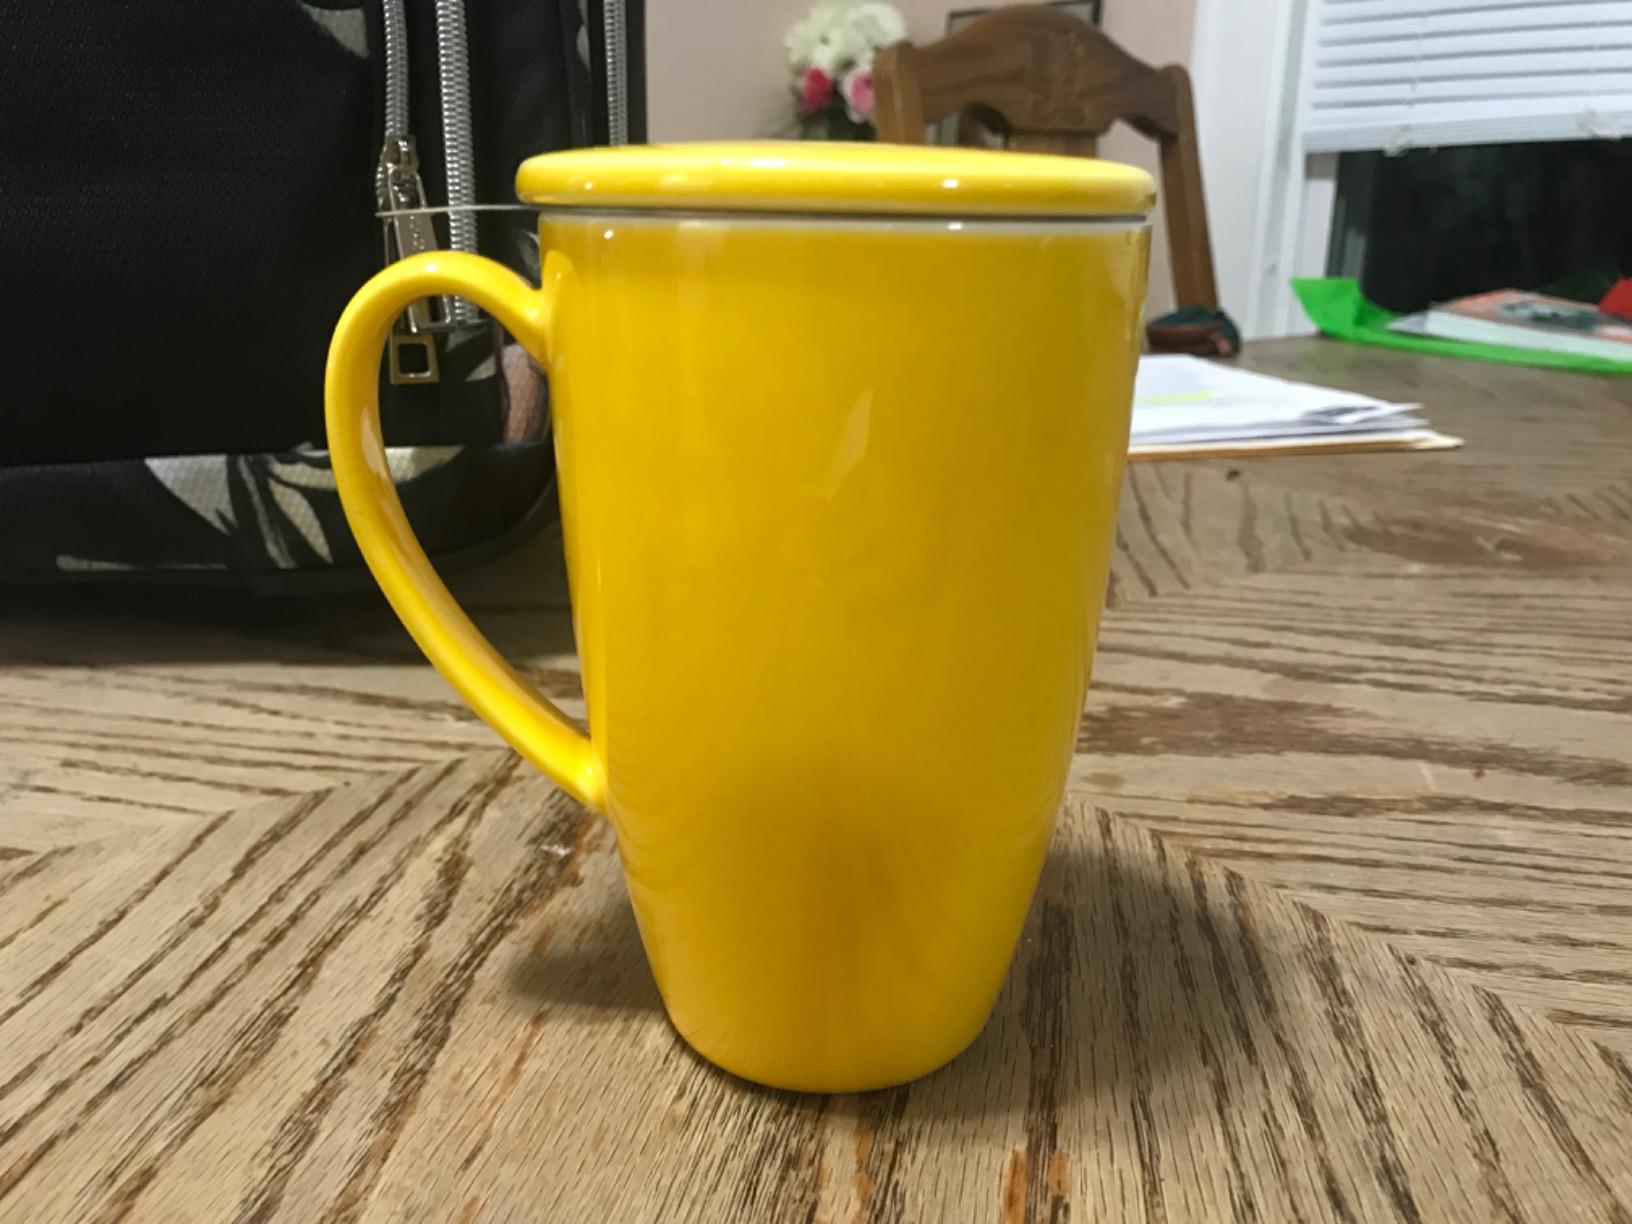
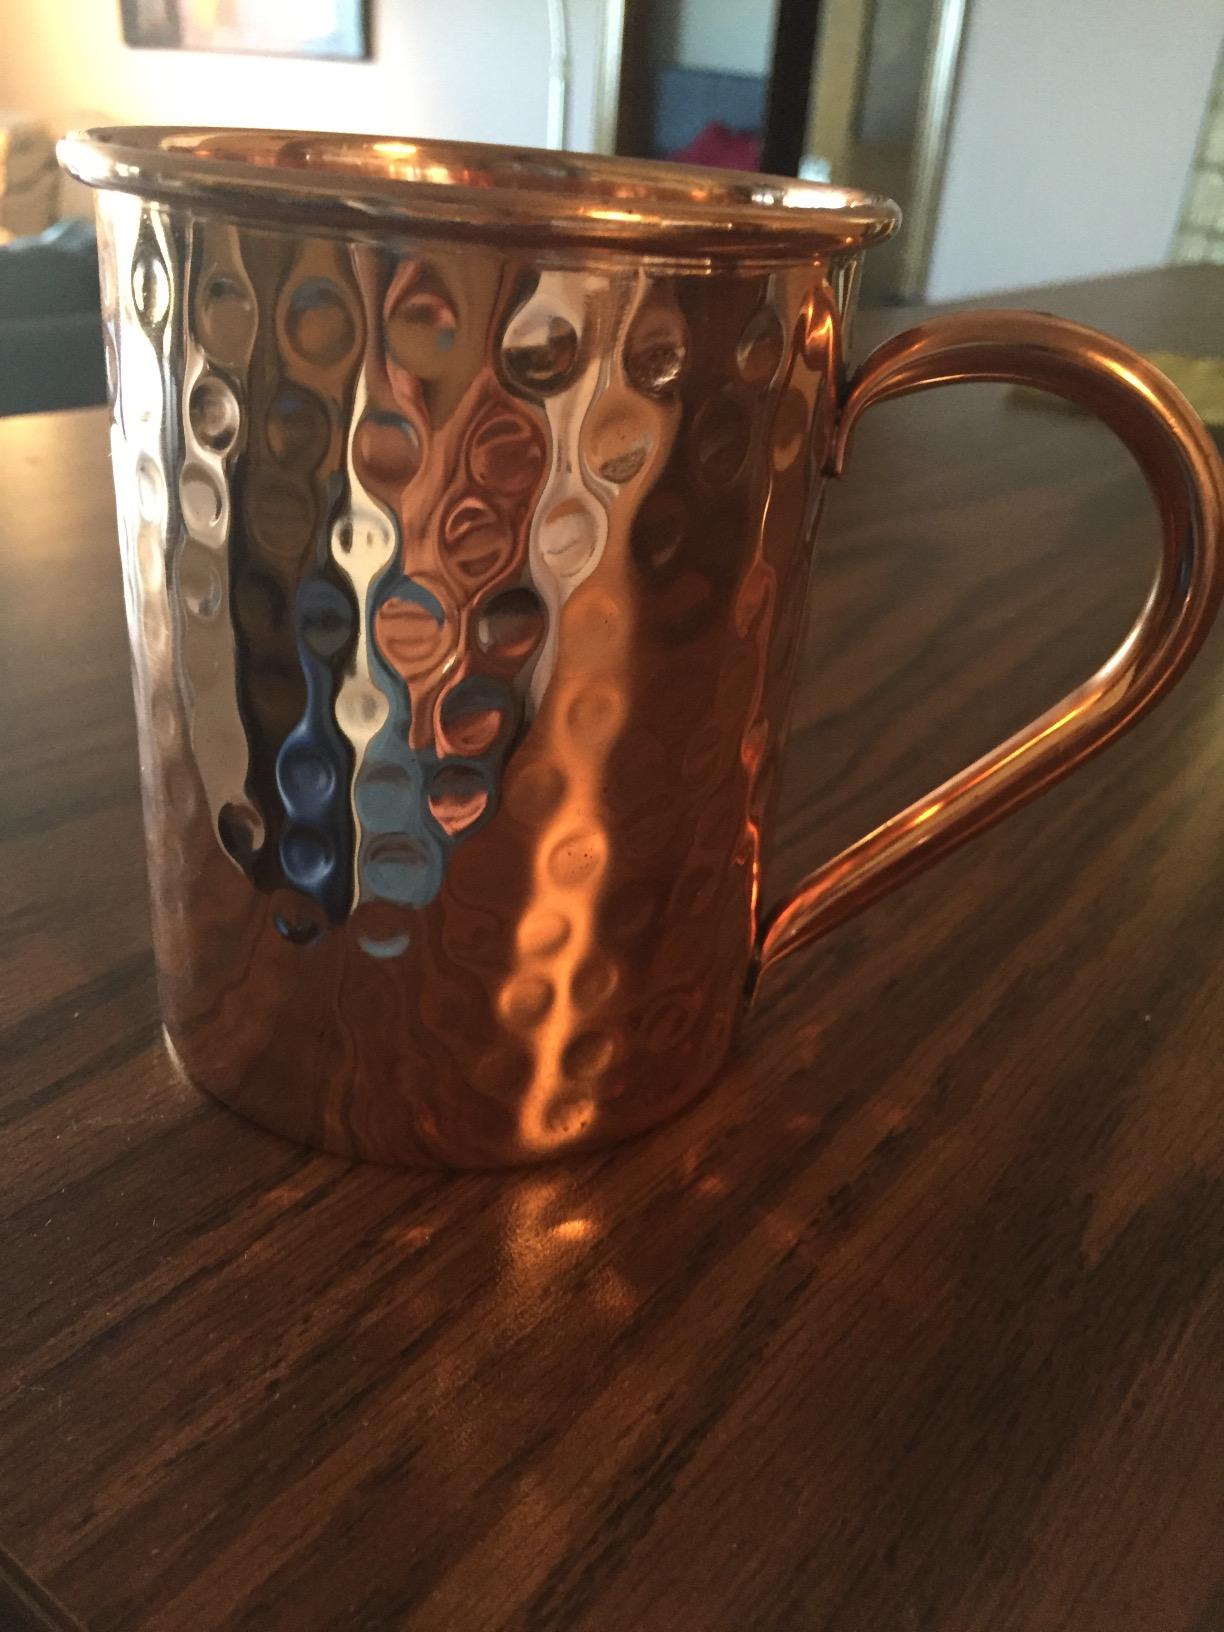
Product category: items_mug
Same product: no